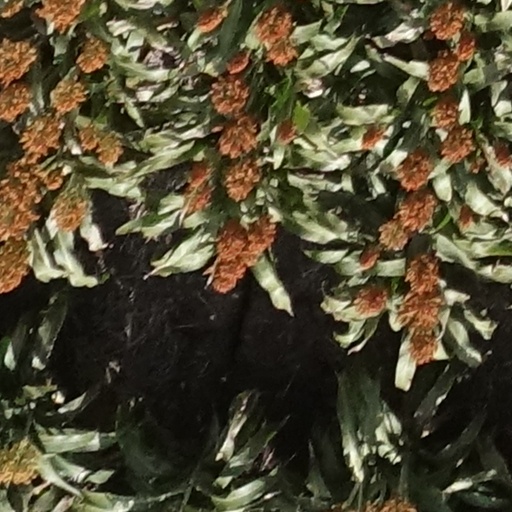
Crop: sorghum